Opfermoor Vogtei

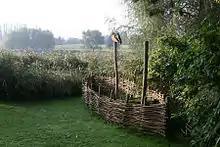
Recreation of 5th-century ship shrine

In the 5th century, two ship shrines were created at the site. The larger was formed of branches with a hole indicating the steering oar and was associated with a male divinity, who was represented by a tall post idol surmounted by a horse's head. The smaller ship shrine had a sacrifice of cattle and was dedicated to a goddess. Ship shrines are also attested from earlier periods. In the late Migration Age, the site was a major sacrificial location. Several offerings were found within, but no idols. At some point, the enclosure was destroyed by fire.